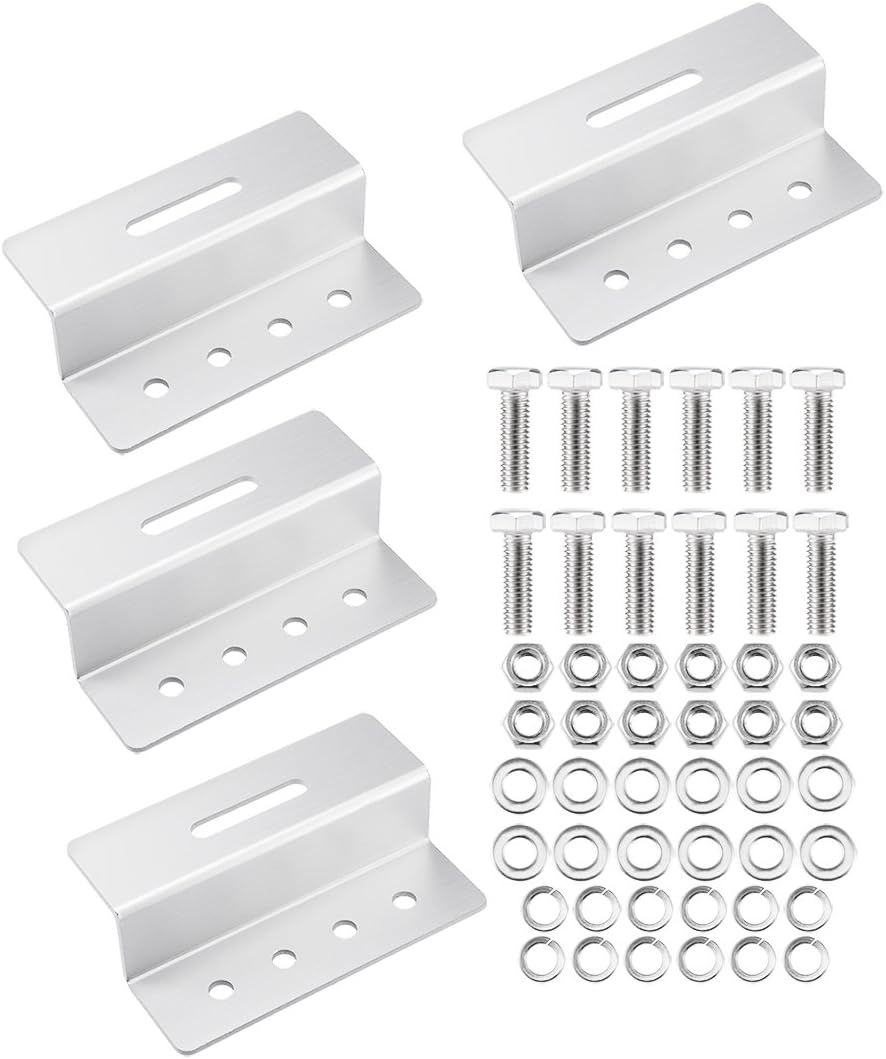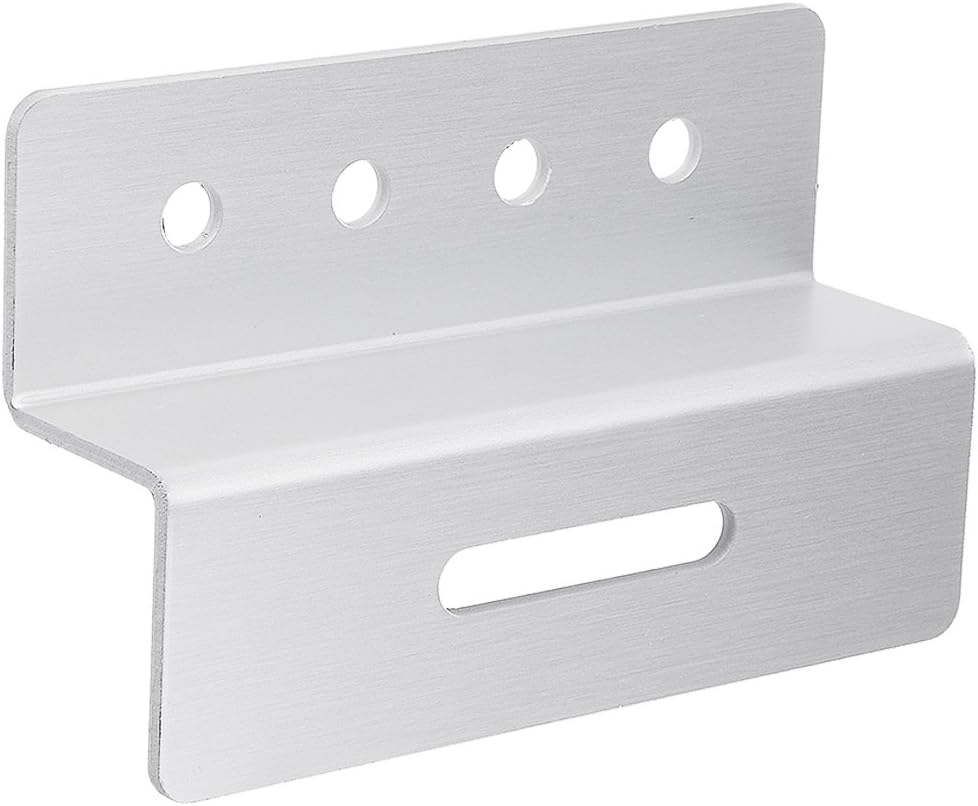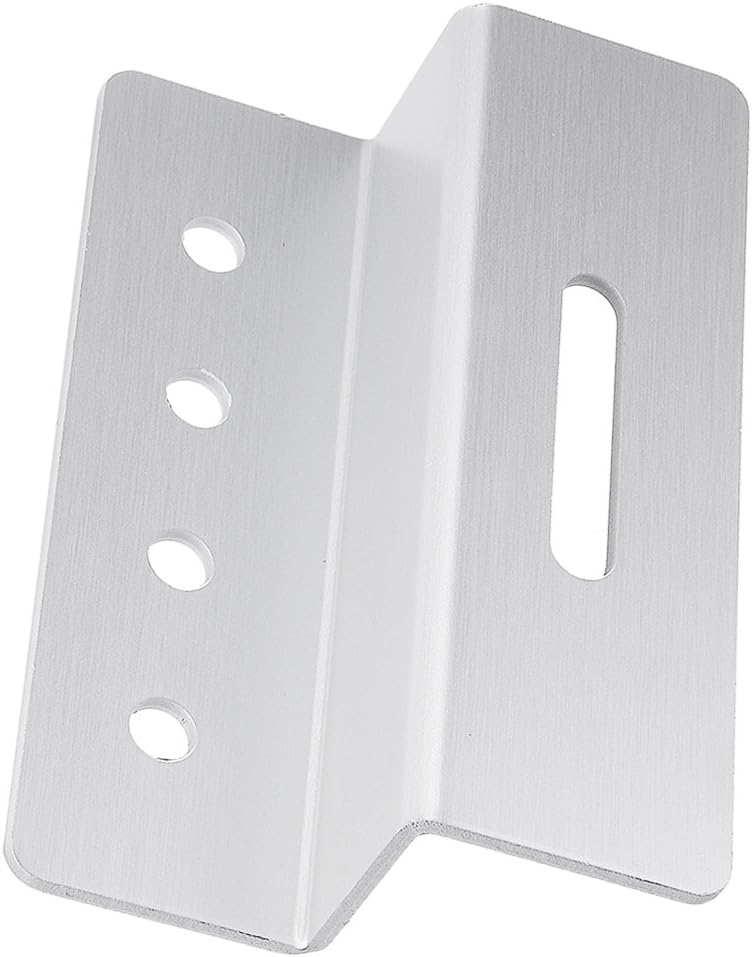
uxcell ZB-03 Silver Tone Solar Panel Mounting Z Bracket Set for Yacht/Solar Panel
Category: Amazon Home
It is suitable for installation of solar module and solar module, which can also be used for the installation of different kinds of solar modules, such as traffic lights,warning lights, indicator lamps and safe lighting backup power.Features:The product is light and easy to install;Strong practicability and for various specifications of solar modules;Adopt stainless steel fastener installation, safe and beautiful, easy to remove.Specification:Package Content: 4pcs x Solar Panel Mounting,Some Mounting PartMaterial:  AL6005-T5Net Weight: 292gColor:Silver ToneEach Size:100 x 63 x 29mm / 3.94inch x 2.48inch x 1.14inch (L*W*H)Suitable for mounting solar panels RV, Caravan, Yacht, Motorhome, Flat Roof
Features: Country of Manufacture: CHINA,Material: AL6005-T5; Net Weight: 292g,Main Color: Silver Tone | Package Content: 4pcs x Solar Panel Mounting,Several Mounting Part; Model: ZB-03,Each Size: 100 x 63 x 29mm / 3.94" x 2.48" x 1.14" (L*W*H) | The product is light and easy to install;Adopt stainless steel fastener installation, safe and beautiful, easy to remove. | Strong practicability and for various specifications of solar modules; | It is suitable for installation of solar module and solar module, which can also be used for the installation of different kinds of solar modules, such as traffic lights,warning lights, indicator lamps and safe lighting backup power.